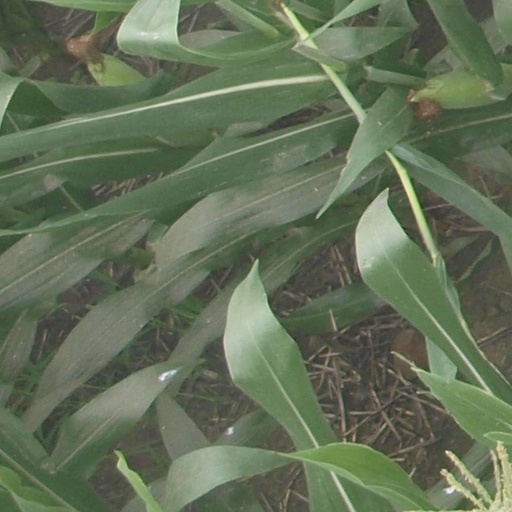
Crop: maize; corn